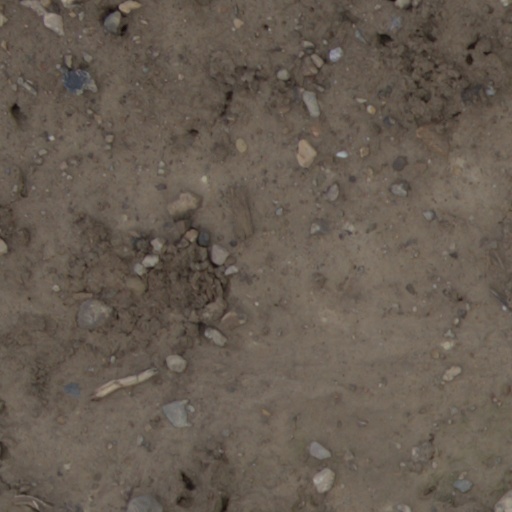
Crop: wheat